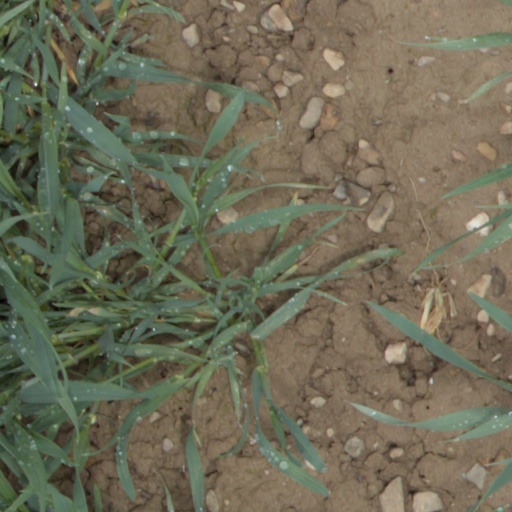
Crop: wheat